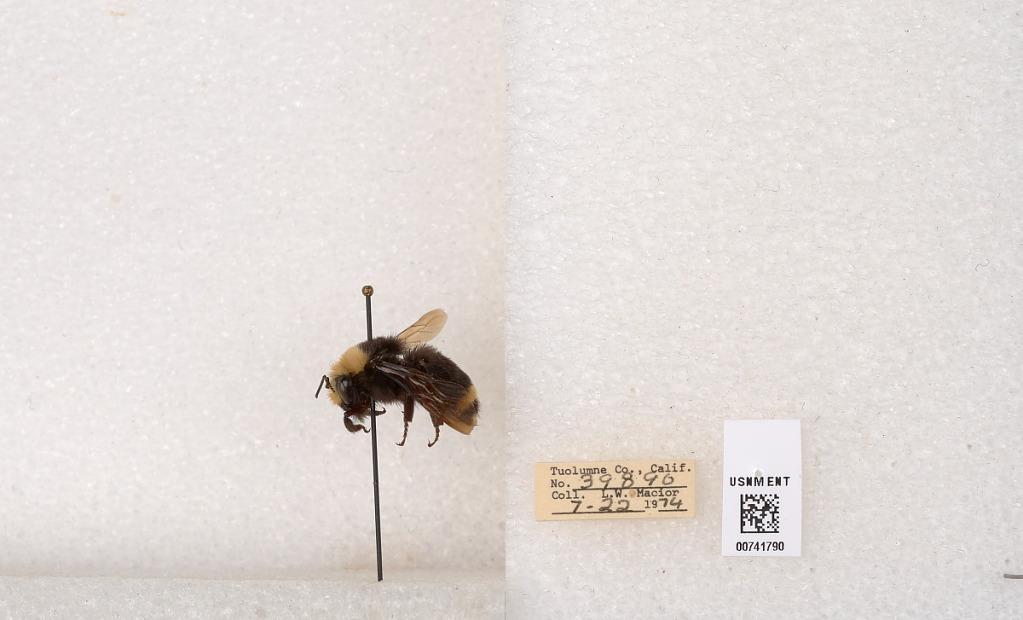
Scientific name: Bombus (Pyrobombus) vosnesenskii Radoszkowski
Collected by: L. Macior
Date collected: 1974-7-22
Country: United States
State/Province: California
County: Tuolumne
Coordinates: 37.9712, -120.228